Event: Nepal Earthquake
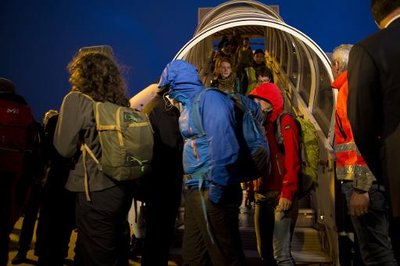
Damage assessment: no_damage